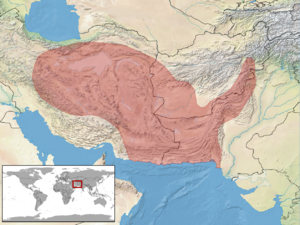
Agamura persica, unique représentant du genre Agamura, est une espèce de geckos de la famille des Gekkonidae.